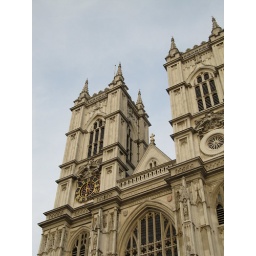
The west towers were the last part of the building to be completed in 1745.